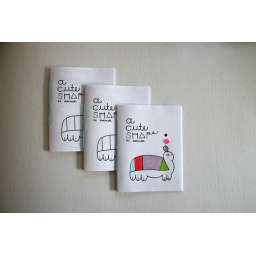
A cute shape mini coloring book by Essimar